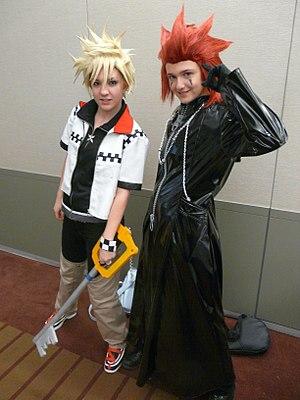
Kingdom Hearts II est un jeu vidéo d'action-RPG développé par Square Enix et distribué par Buena Vista Games et Square Enix, en 2005 pour la PlayStation 2, console de jeux vidéo de Sony. Le jeu est la suite de la collaboration entre Disney Interactive et Square Enix de 2002, Kingdom Hearts, qui combine des éléments de l'univers de Disney et de celui de Square dans un jeu d'action-RPG. Cet opus est un peu plus sombre que son prédécesseur. La popularité de ce jeu s'est ressentie dans la publication de romans et d'une série de mangas basés sur son histoire. En mars 2007 une version internationale, Kingdom Hearts II: Final Mix+ est publiée.
Roxas est un personnage de jeu vidéo issu de la franchise de Square Enix, Kingdom Hearts. Révélé pour la première fois en 2004 lors de la cinématique finale de Kingdom Hearts: Chain of Memories, Roxas est un Simili, un être créé lorsque le personnage principal de la série, Sora, perd brièvement son cœur pendant le premier jeu. Kingdom Hearts 2 révèle que Roxas est un membre de l'Organisation XIII, un groupe de Similis qui a besoin de lui pour sa capacité à pouvoir manier la Keyblade, une arme lui permettant de capturer les cœurs. En tant que membre de cette organisation, Roxas porte le titre de Clé du Destin. Il est également le principal protagoniste du jeu Kingdom Hearts: 358/2 Days, qui tourne autour de ses origines. Dans la version japonaise des jeux c'est l'acteur Kōki Uchiyama qui lui prête sa voix, en version anglaise il est doublé par Jesse McCartney et en français par Hervé Rey.